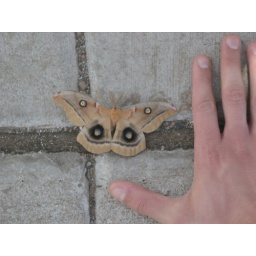
This moth was sitting on the sidewalk off a busy street in front of SITE Santa Fe